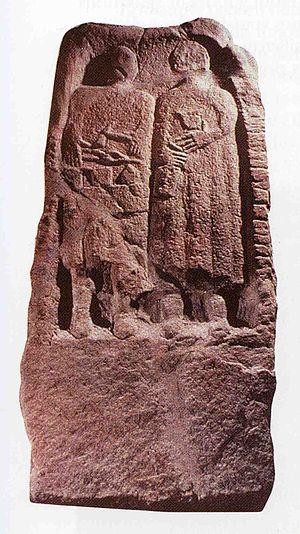
Le musée Pierre-Noël est un musée d'art et d'histoire situé à Saint-Dié-des-Vosges. Labellisé musée de France, il porte le nom de Pierre Noël, maire de la ville de 1965 à 1977.